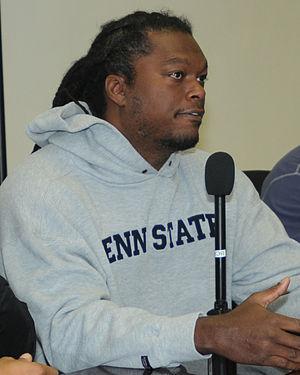
LaVar RaShad Arrington, né le 20 juin 1978 à Pittsburgh, est un joueur américain de football américain ayant évolué au poste de linebacker.